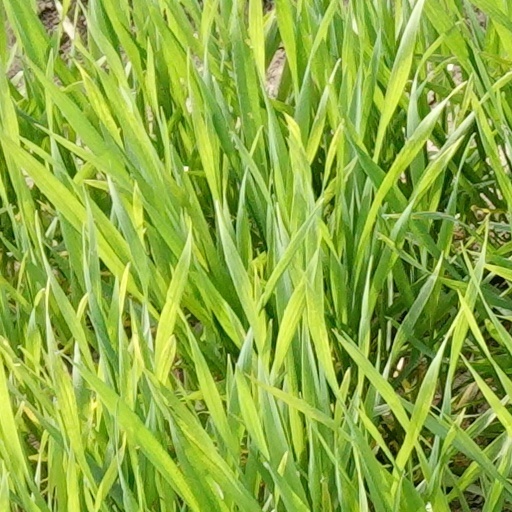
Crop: wheat